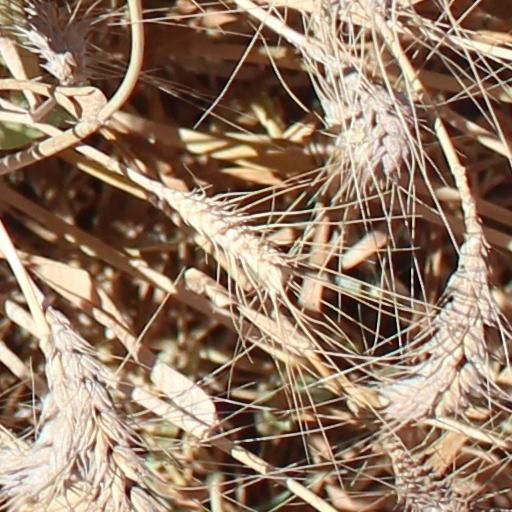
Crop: wheat